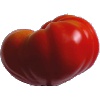
Label: Tomato 3